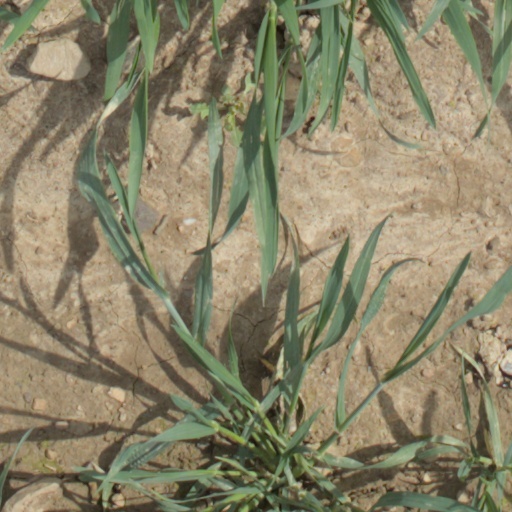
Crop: wheat